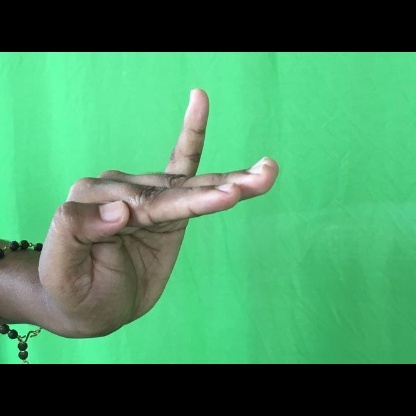
Mudra: Hamsapaksha